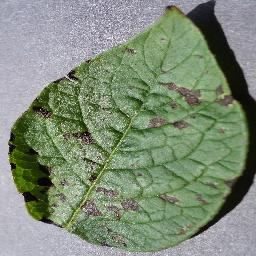
Etiqueta: Tizon_Temprano